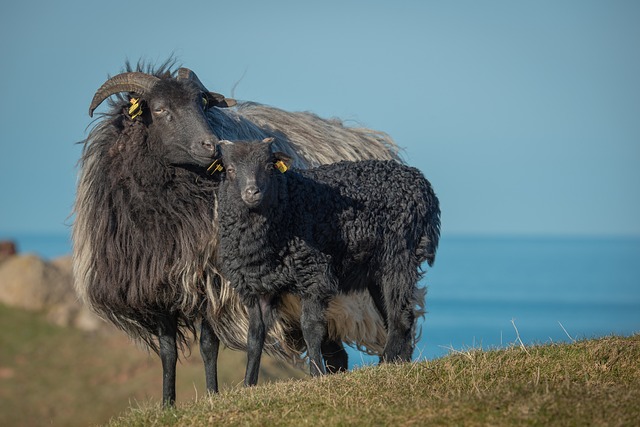
Label: pecora